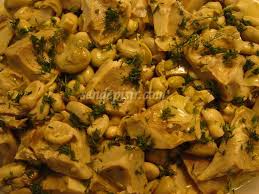
Yemek: enginar